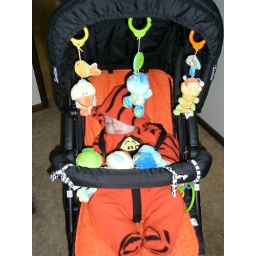
The little man in his orange tigger suit, sleeping in his orange pram